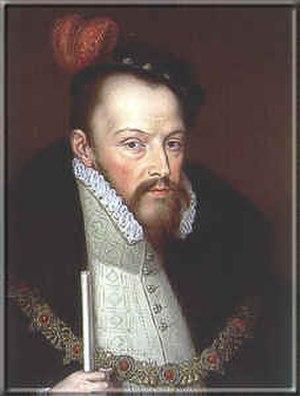
Thomas III Stanley est 2ᵉ comte de Derby et seigneur de l'Île de Man de 1504 à 1521.